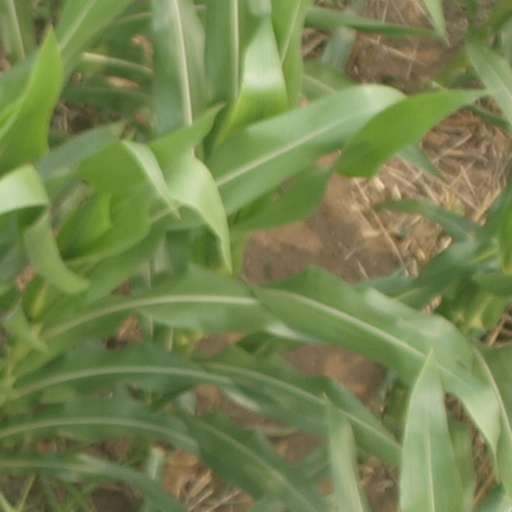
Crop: maize; corn